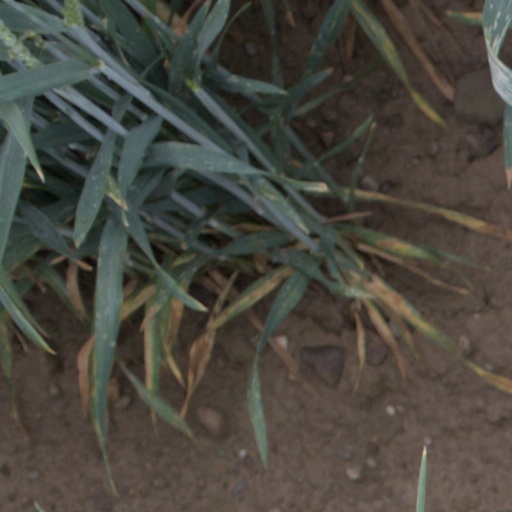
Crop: wheat